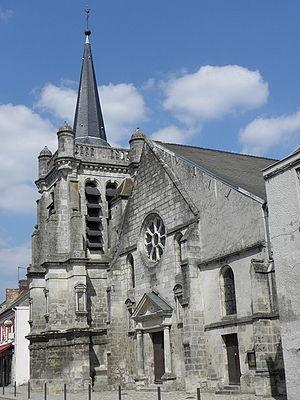
Église Saint-Nicolas de La Ferté-Milon (02).
L'église Saint-Nicolas est une église catholique située à La Ferté-Milon, en France.